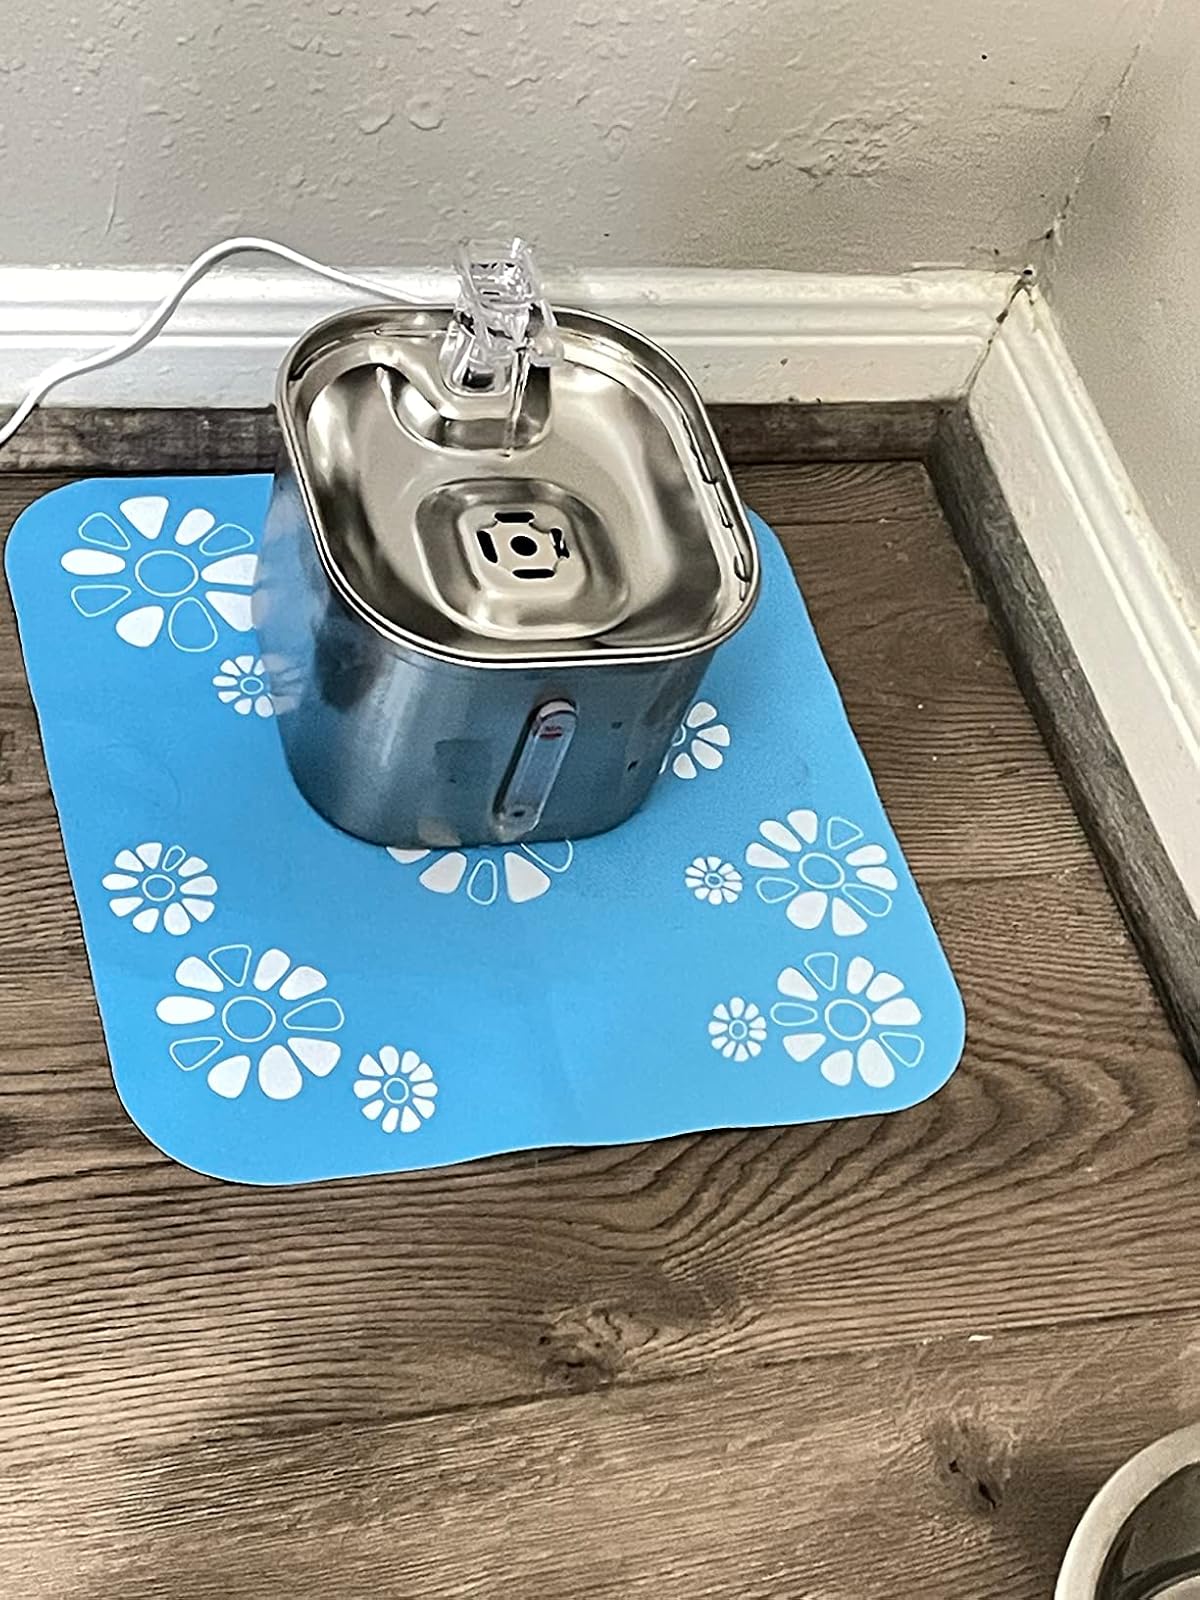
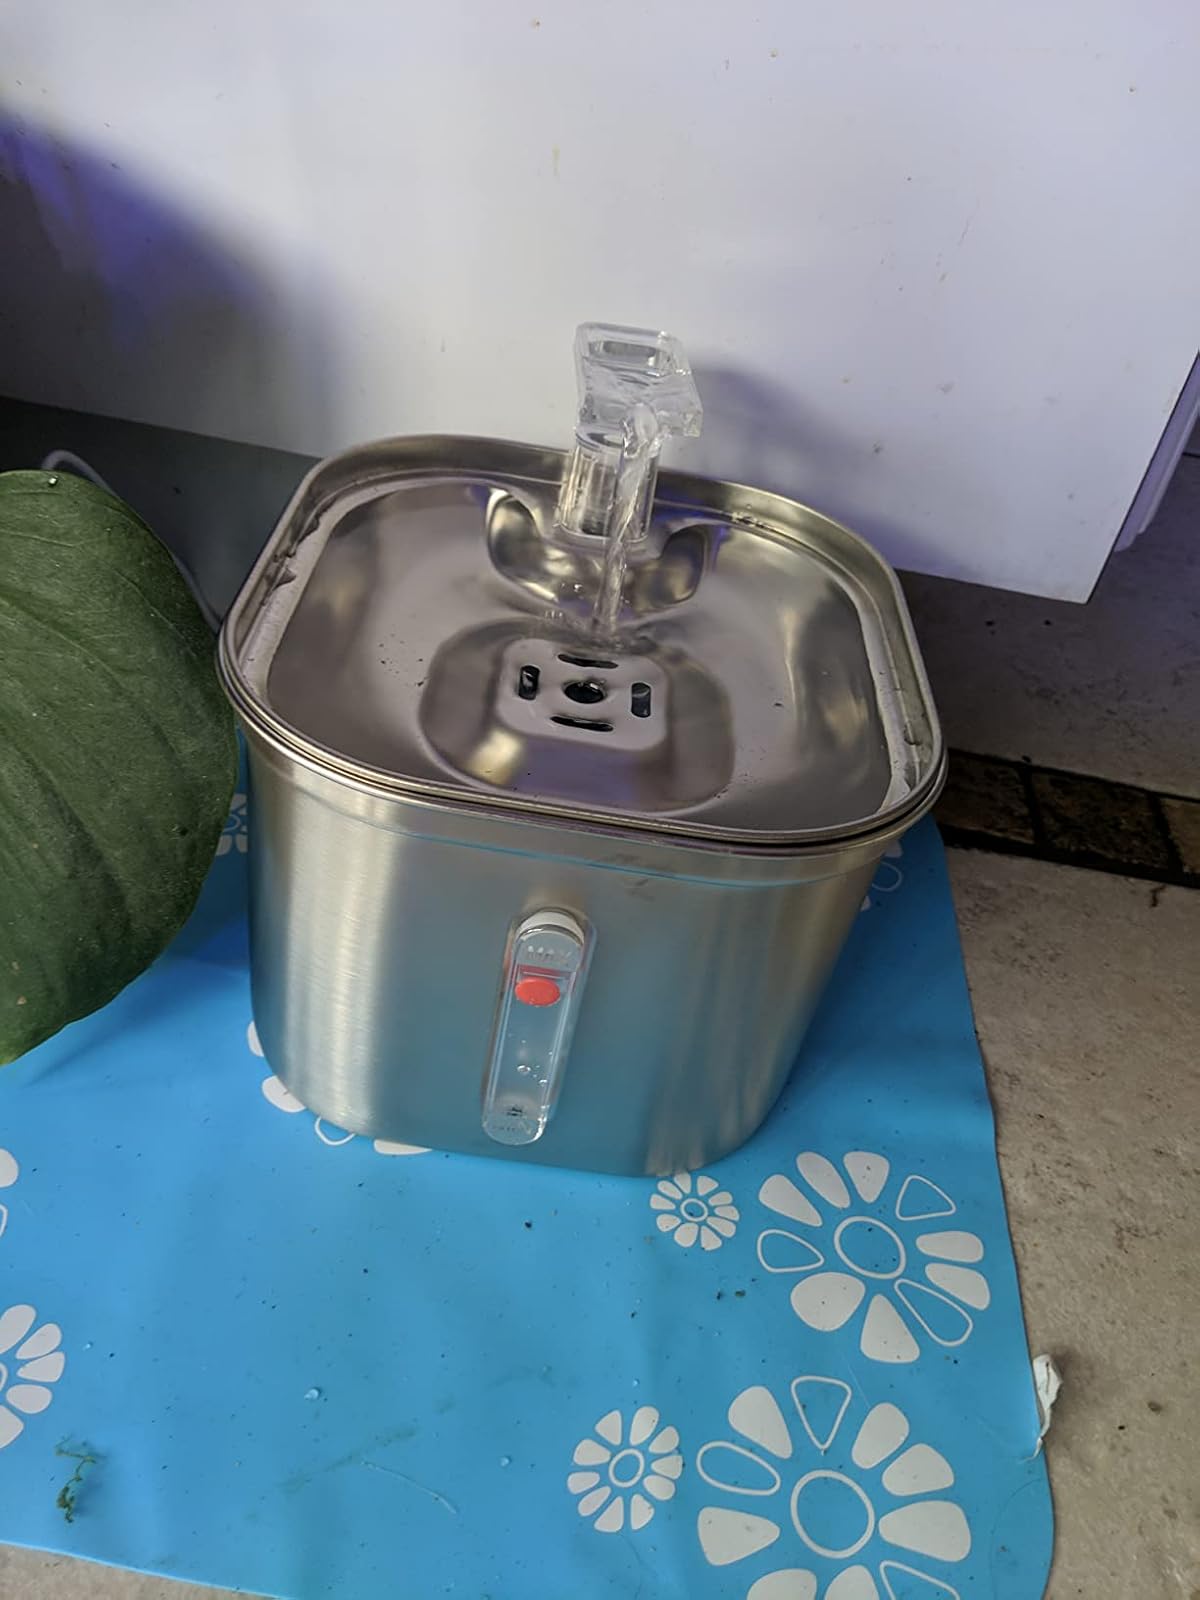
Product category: items_bowl
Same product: yes